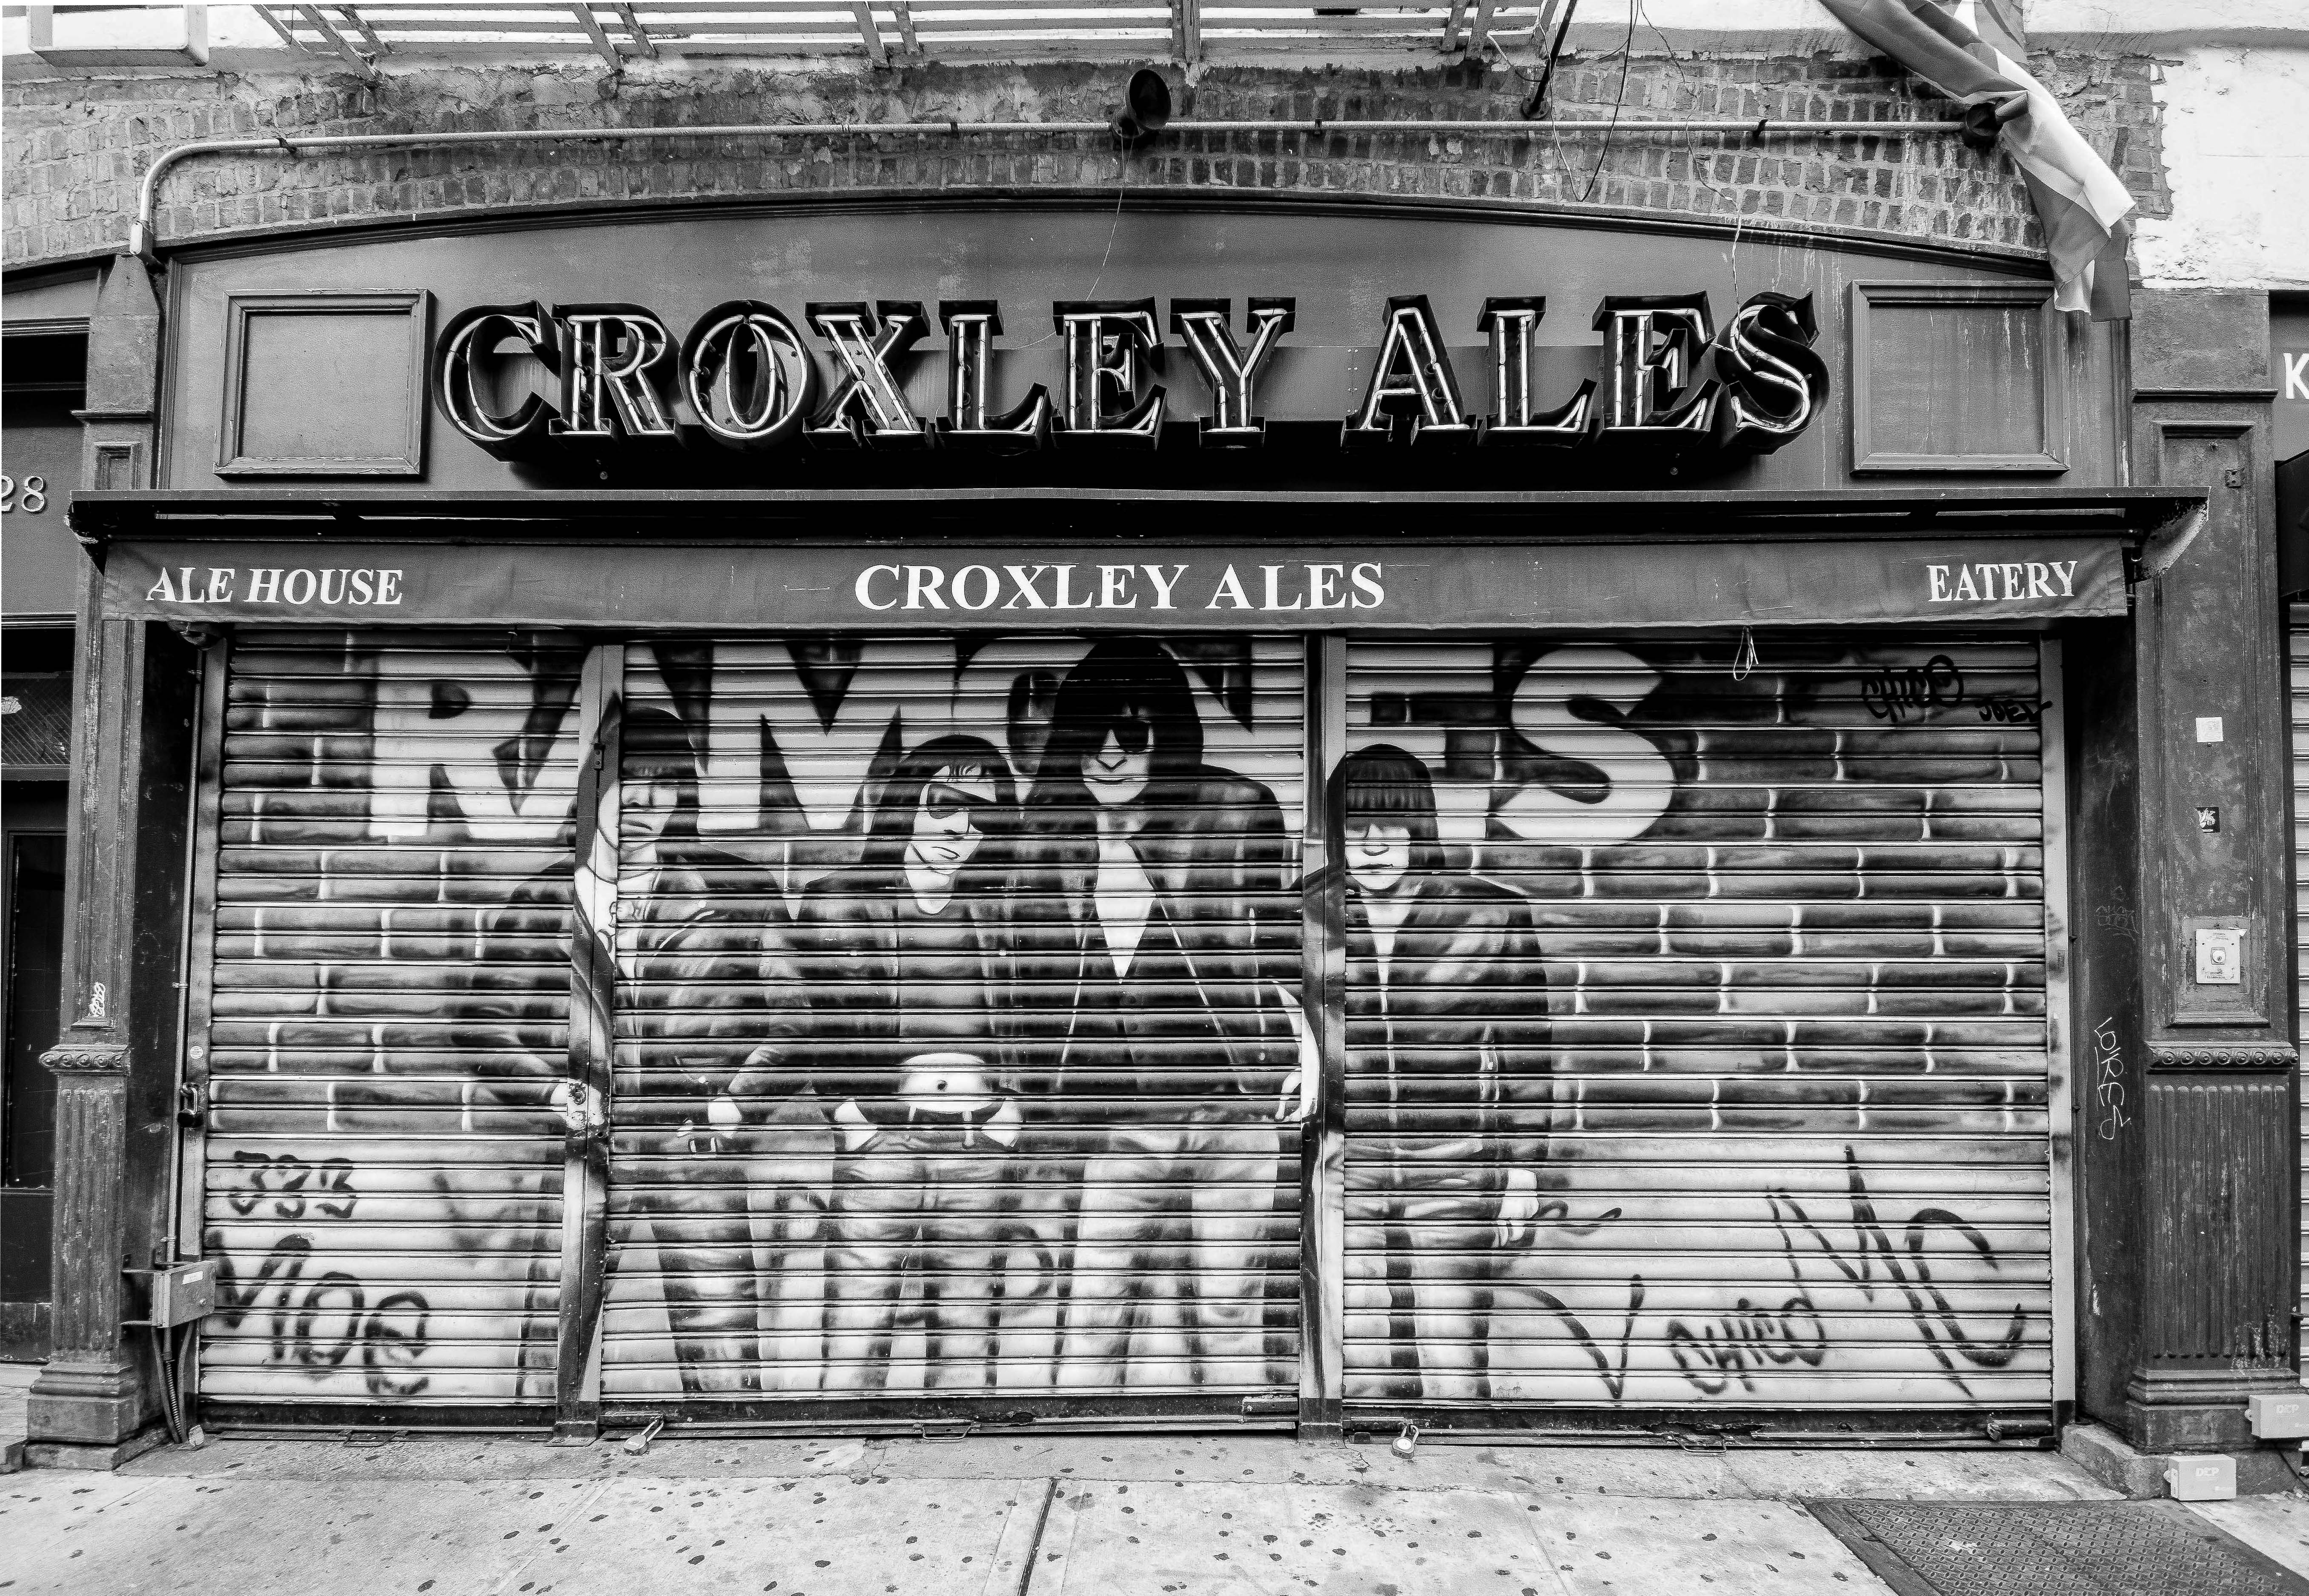
black and white, road, white, street, restaurant, manhattan, bar, shop, nyc, nikon, black, monochrome, graffiti, bw, blackandwhite, blackwhite, art, newyork, infrastructure, newyorkcity, wideangle, noiretblanc, noir, blanc, negro, blanco, chico, schwarz, raw, pretoebranco, history, blancoynegro, sigma, nero, branco, byn, magasin, devanture, weis, bianconero, bianco, pub, blanconegro, bn, noirblanc, biancoenero, pretobranco, preto, schwarzundweis, nikond3300, eastvillage, ramones, theramones, alphabetcity, sigma1020mm, croxleyales, chicograffiti, urban area, monochrome photography